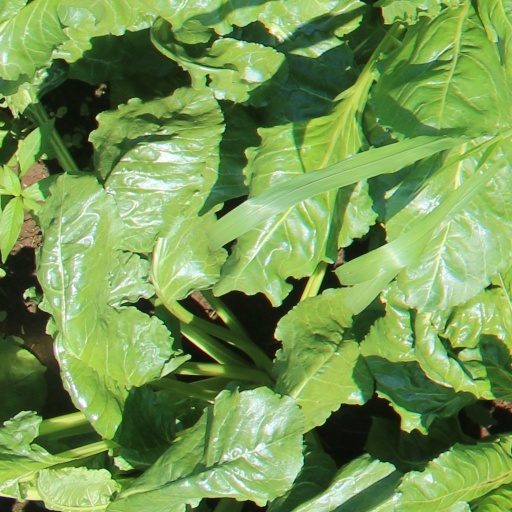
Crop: sugar beet